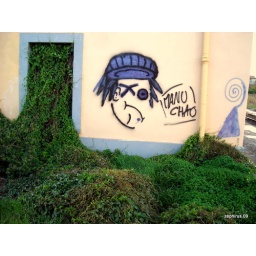
grass in the window and Manu Chao